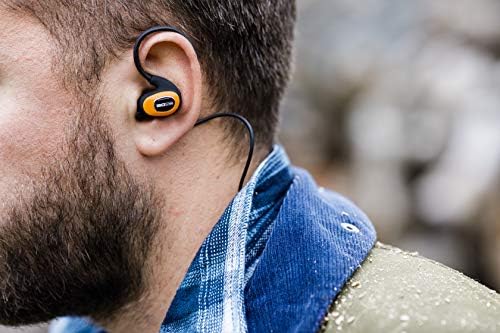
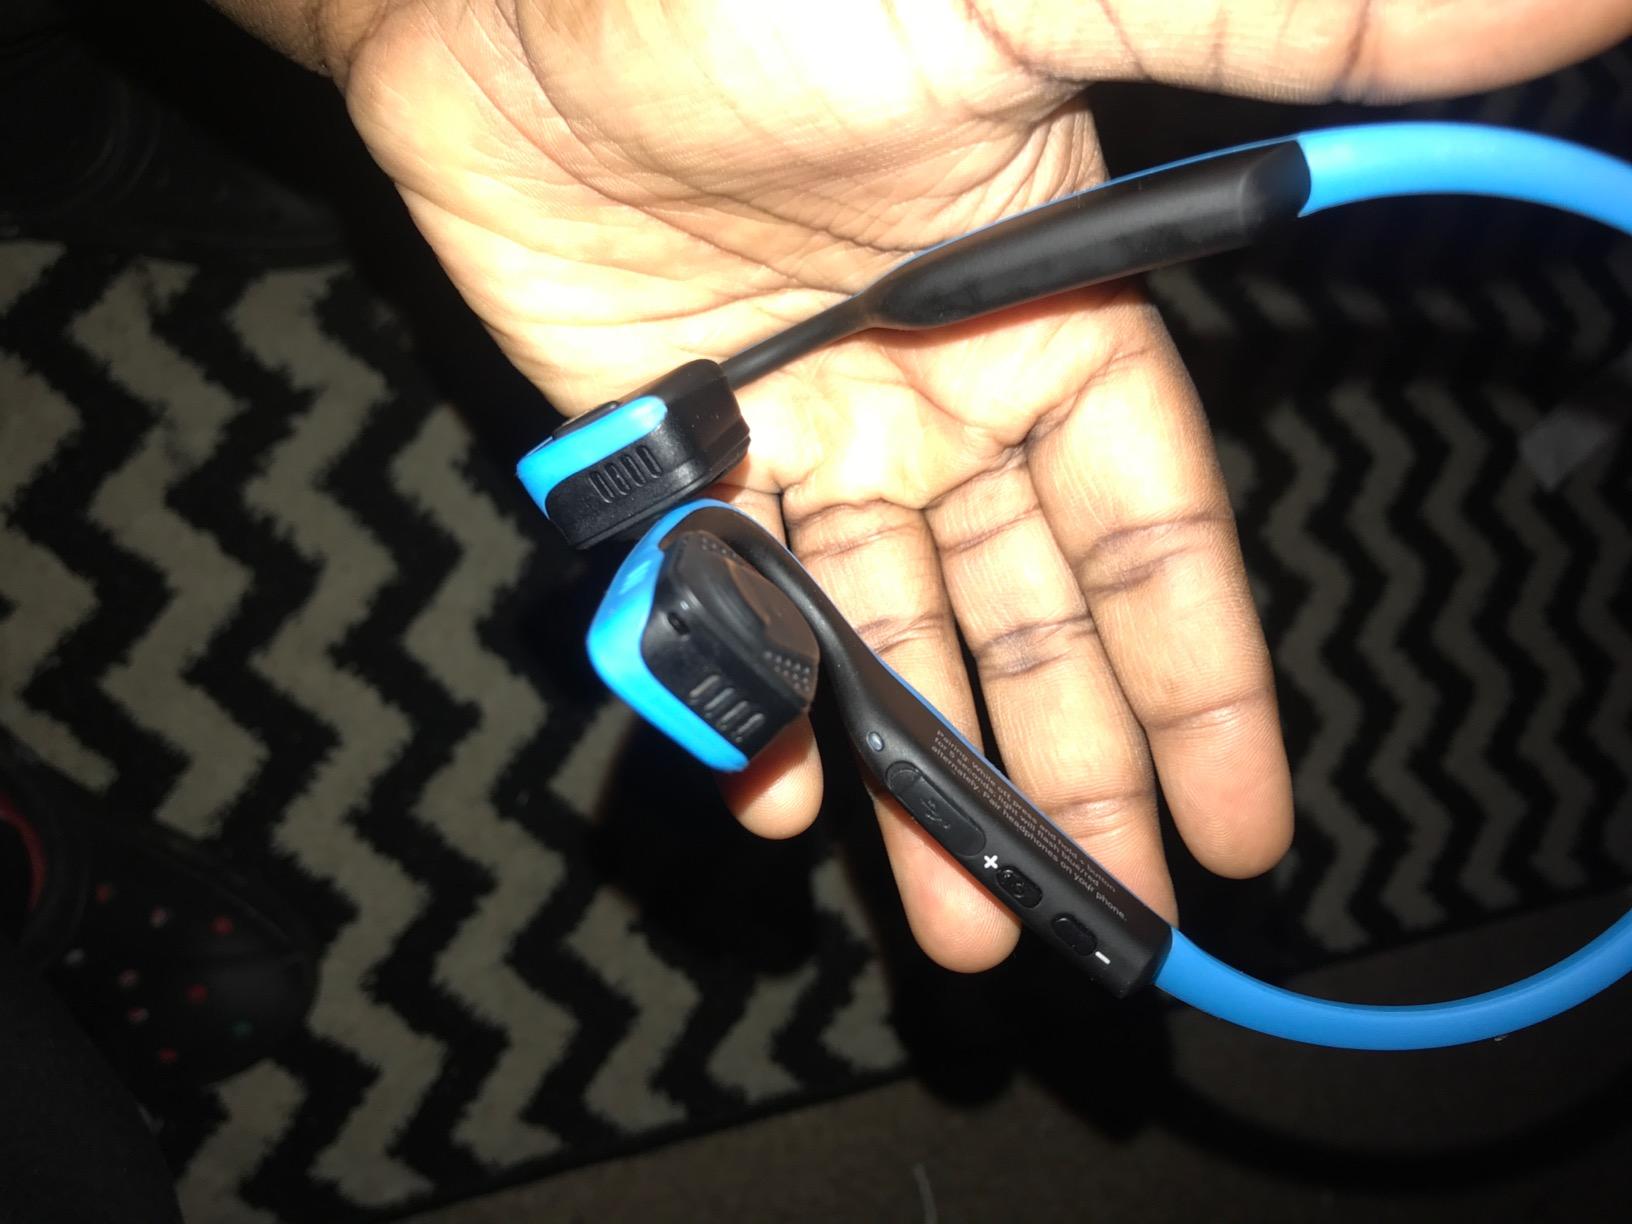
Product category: headphones
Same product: no